WCMC-FM

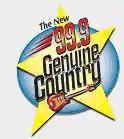
logo, 2005–2007

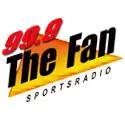
logo, 2007–2016

WCMC signed on the air in October 2005 with a country music format called "99.9 Genuine Country". The slogan was "Country Favorites From Today and Yesterday" and it played a mix of new country and older country